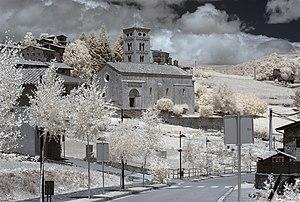
Église Sainte-Cécile, Molló (Ripollès, Catalogne, Espagne) photographiée avec un filtre infrarouge 720 nm. Català: Església de Santa Cecília, Molló (Ripollès, Catalunya, Espanya) fotografiadat amb un filtre infraroig 720 nm. Español: Iglesa Santa Cecilia, Molló (Ripollés, Cataluña, España) fotografiada con un filtro infrarrojo 720 nm. &#x20